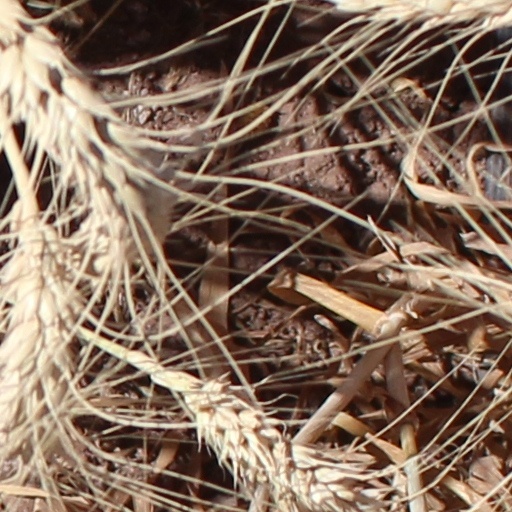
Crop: wheat